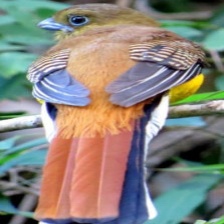
Species: ORANGE BREASTED TROGON
Scientific name: HARPACTES ORESKIOS